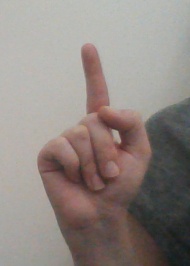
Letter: bb